2021 Africa Cup of Nations final

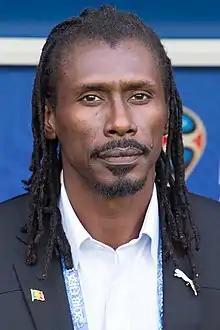
Aliou Cissé, who managed Senegal in the final

In an interview following the match, Senegal manager Aliou Cissé said, "It just shows that if you work hard, if you persevere, you will get what you want, I am very emotional because the people of Senegal have wanted this trophy for 60 years." Cissé had previously lost the 2002 African Cup of Nations Final as captain of Senegal, with him missing his penalty in the shootout. After the match, Sky Sports' Janine Anthony said about Senegal, "They were the better team...it is Senegal's night." The win marked Senegal's first ever Africa Cup of Nations Title. While goalkeeper Gabal was named man of the match, Mané and Edouard Mendy, were named Man of the Tournament and Goalkeeper of the Tournament respectively. Vincent Aboubakar of Cameroon received the golden boot.